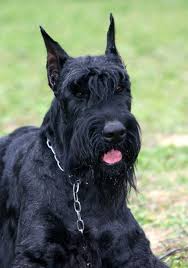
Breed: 232-n000089-giant_schnauzer